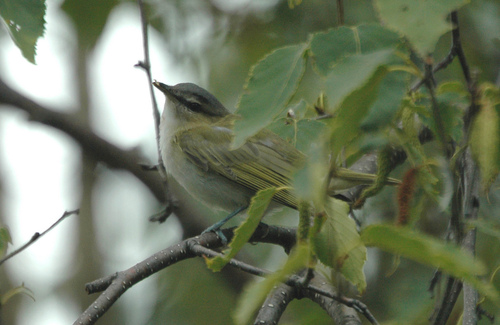
this bird has a light colored belly and breast with light green secondaries.
this bird is very small, with a big, white round belly, green colored wings, and a head that is very small compared to the body.
this is a bird with a grey breast and a yellow wing.
a green and a white belly with a gray crownsmall grey green and black bird with long blue tarsus and short brown beak
this bird has wings that are yellow with a white belly
this bird has yellow and black secondaries, grey and white feathers on its belly and a grey crown.
this bird is grey with brown and has a very short beak.
brown on top of head black marking near eye, and green and yellow on wings.
this small bird has dark green wings and a lime green belly.
Species: Tennessee Warbler